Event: Nepal Earthquake
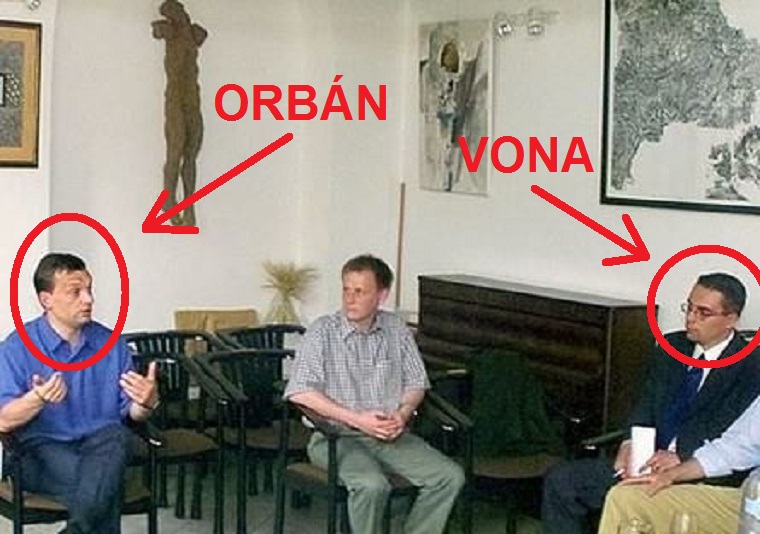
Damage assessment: no_damage